Chester Castle

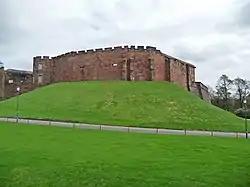
Chester Castle

Chester Castle is in the city of Chester, Cheshire, England. It is sited at the southwest extremity of the area bounded by the city walls. The castle stands on an eminence overlooking the River Dee. In the castle complex are the remaining parts of the medieval castle together with the neoclassical buildings designed by Thomas Harrison which were built between 1788 and 1813. Parts of the neoclassical buildings are used today by the Crown Court and as a military museum. The museum and the medieval remains are a tourist attraction.